Multnomah Hotel

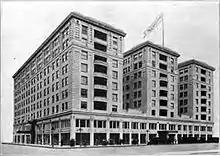
Multnomah Hotel circa 1920

The 700-room hotel was built by local entrepreneur Philip Gevurtz and opened on February 8, 1912. The nine-story building filled an entire city block. It was operated by Western Hotels, now known as Westin Hotels & Resorts, from 1931 until it closed in 1963. At the time of its closure, "The Oregonian" wrote that the Multnomah had been "one of the most famous hotels on the Pacific Coast". From 1965 to 1992 the building housed government offices. It was sold in 1995 and restored, its 700 rooms reduced to 276 suites, reopening in 1997 as the Embassy Suites Portland - Downtown. The hotel is currently a member of Historic Hotels of America, the official program of the National Trust for Historic Preservation.